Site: brandenburg
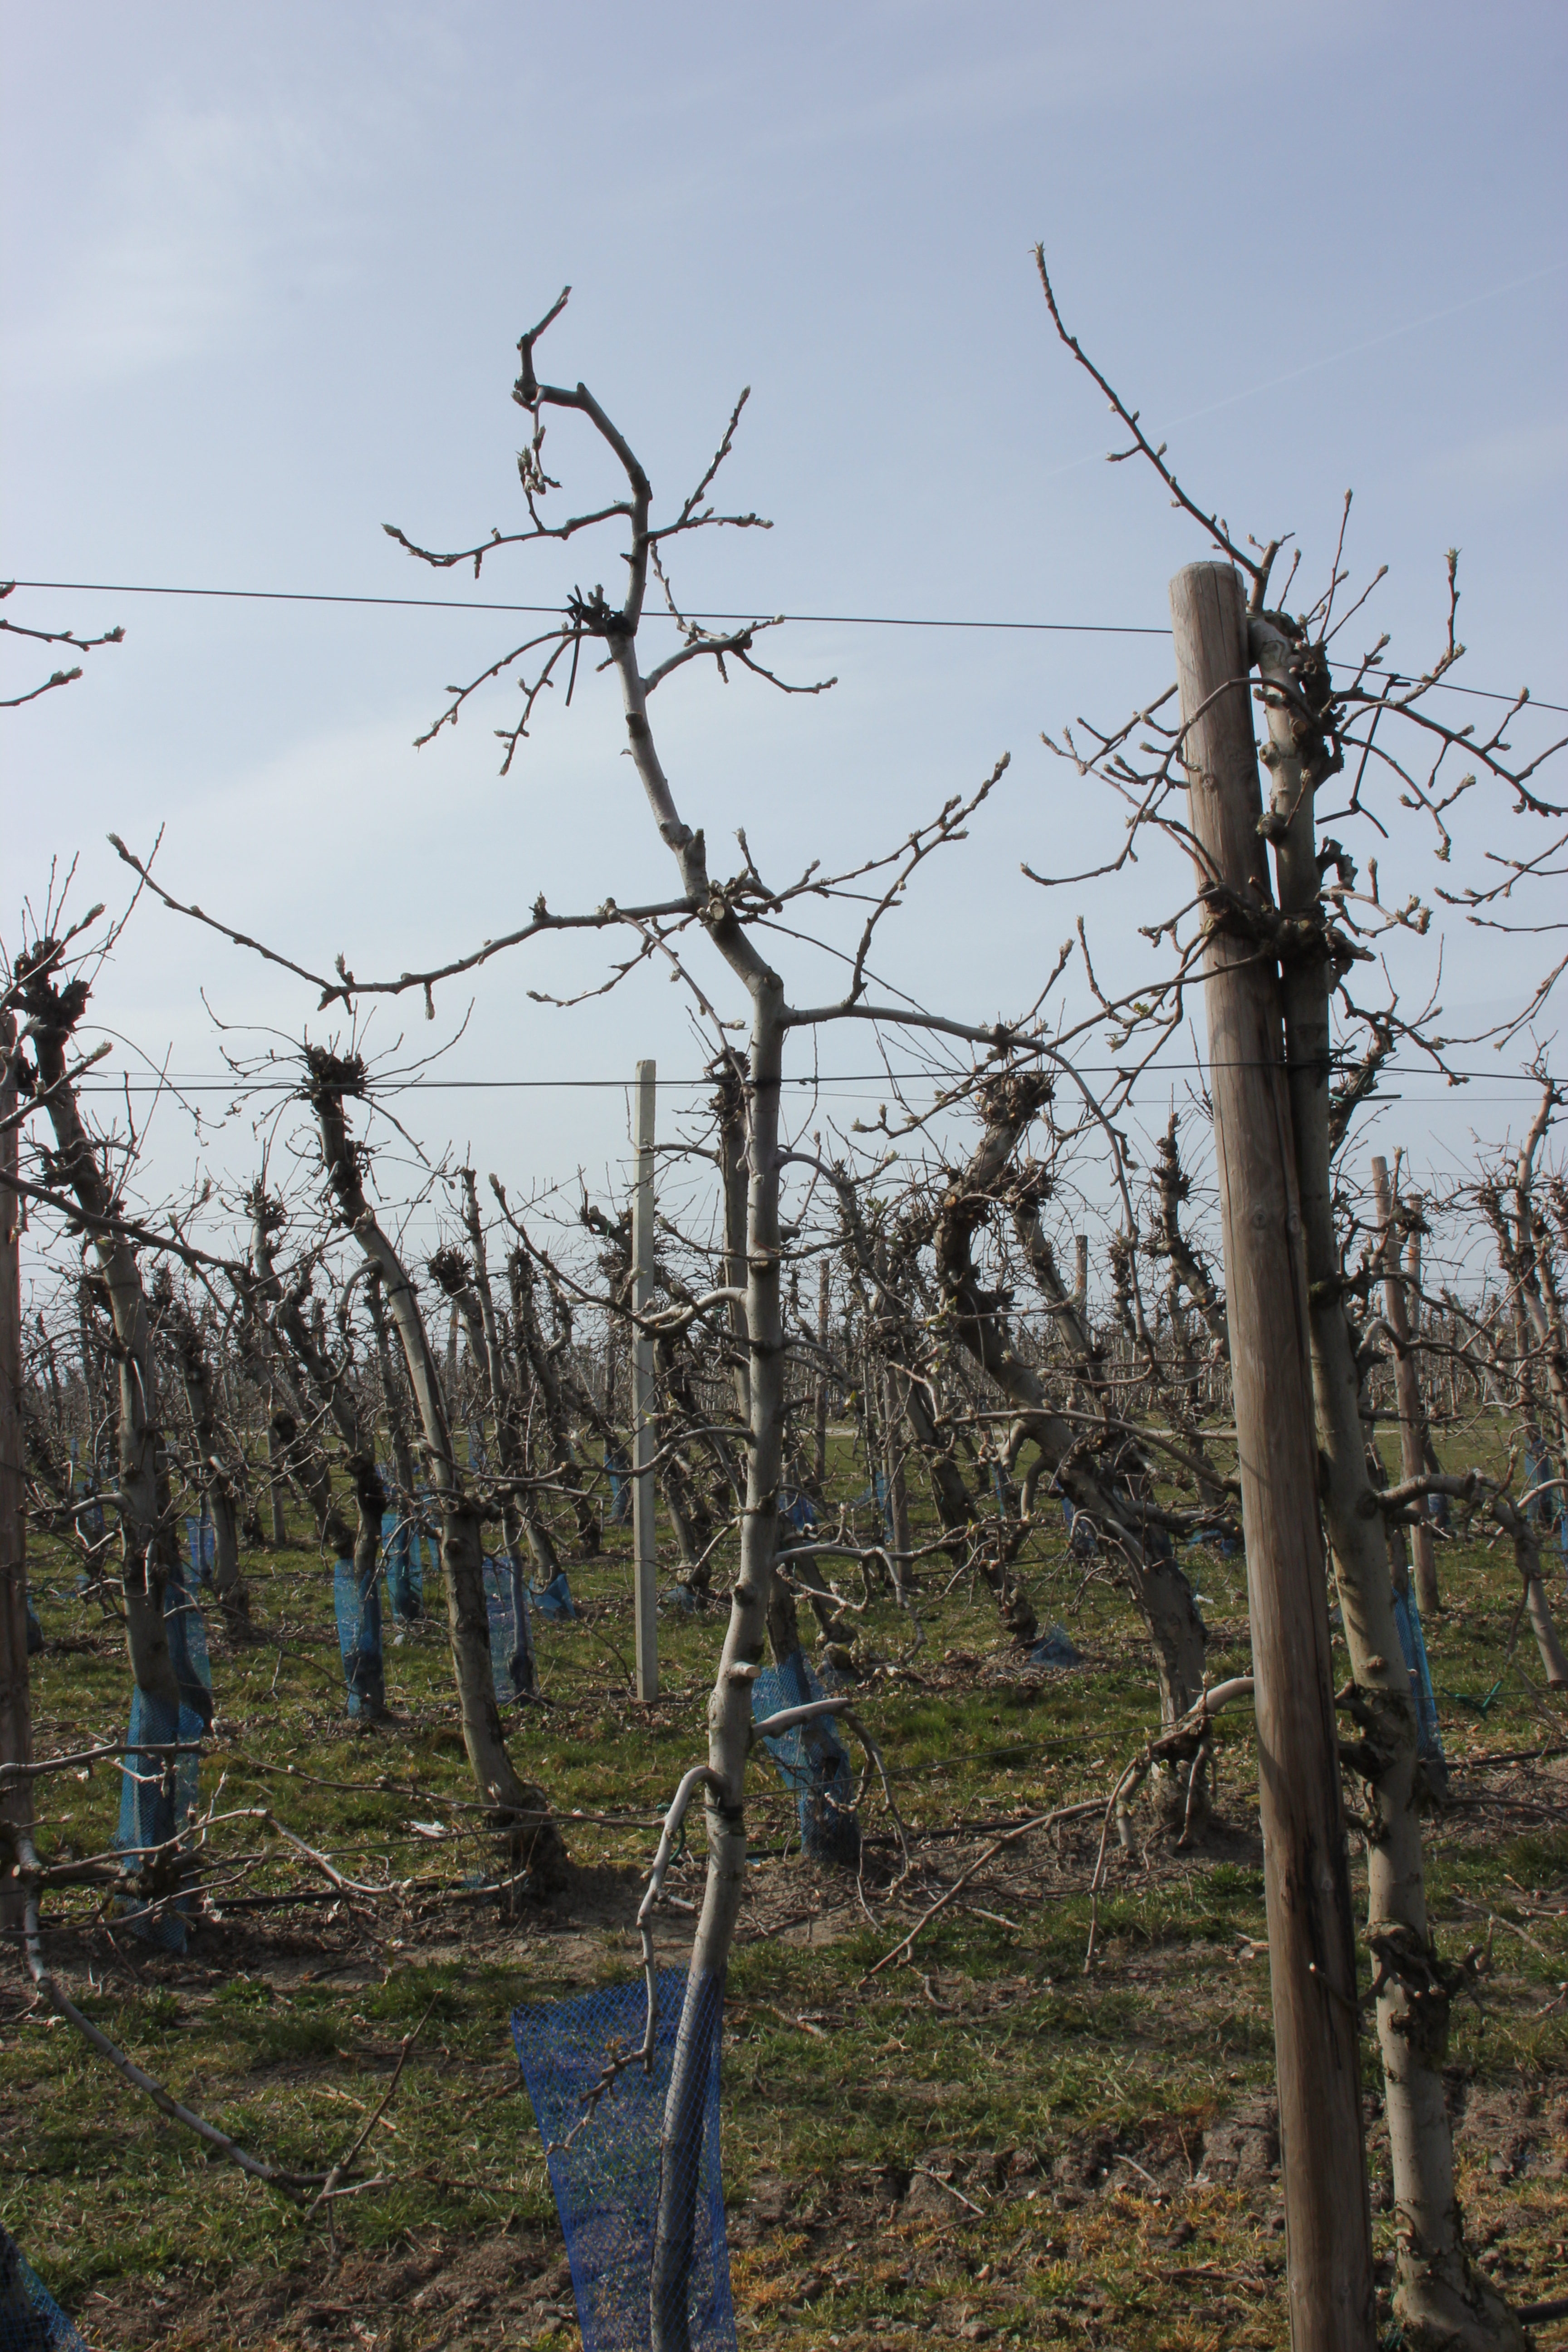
Growth stage (BBCH 54): Inflorescence emergence